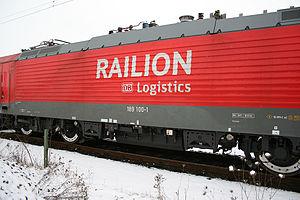
DB Cargo est le plus important opérateur de fret ferroviaire en Europe, avec des filiales dans plus de dix pays européens, dont la plus importante en Allemagne en chiffres absolus, et par leur poids dans leurs pays respectifs, aux Pays-Bas et au Danemark.